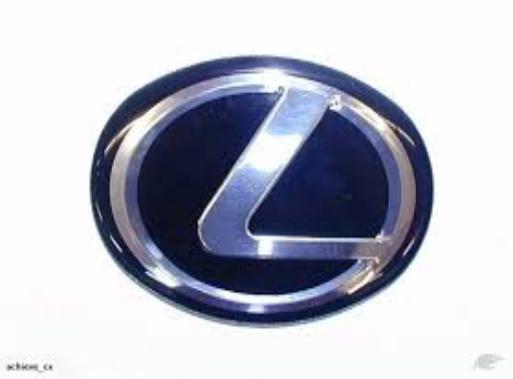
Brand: lexus-2
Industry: Transportation